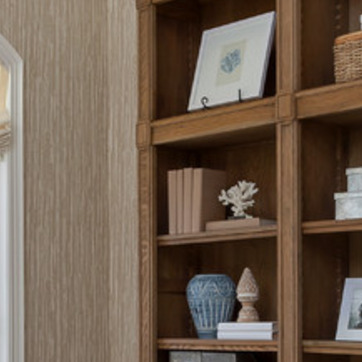
Material: paper